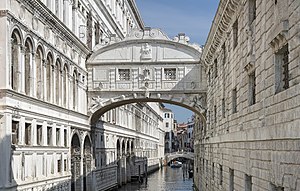
Sukkenes Bro
Sukkenes Bro
Sukkenes Bro er en bro i Venedig i regionen Veneto i det nordlige Italien.